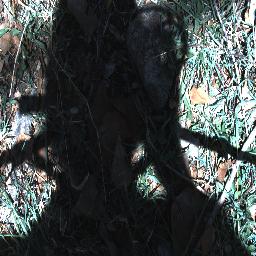
Label: negative